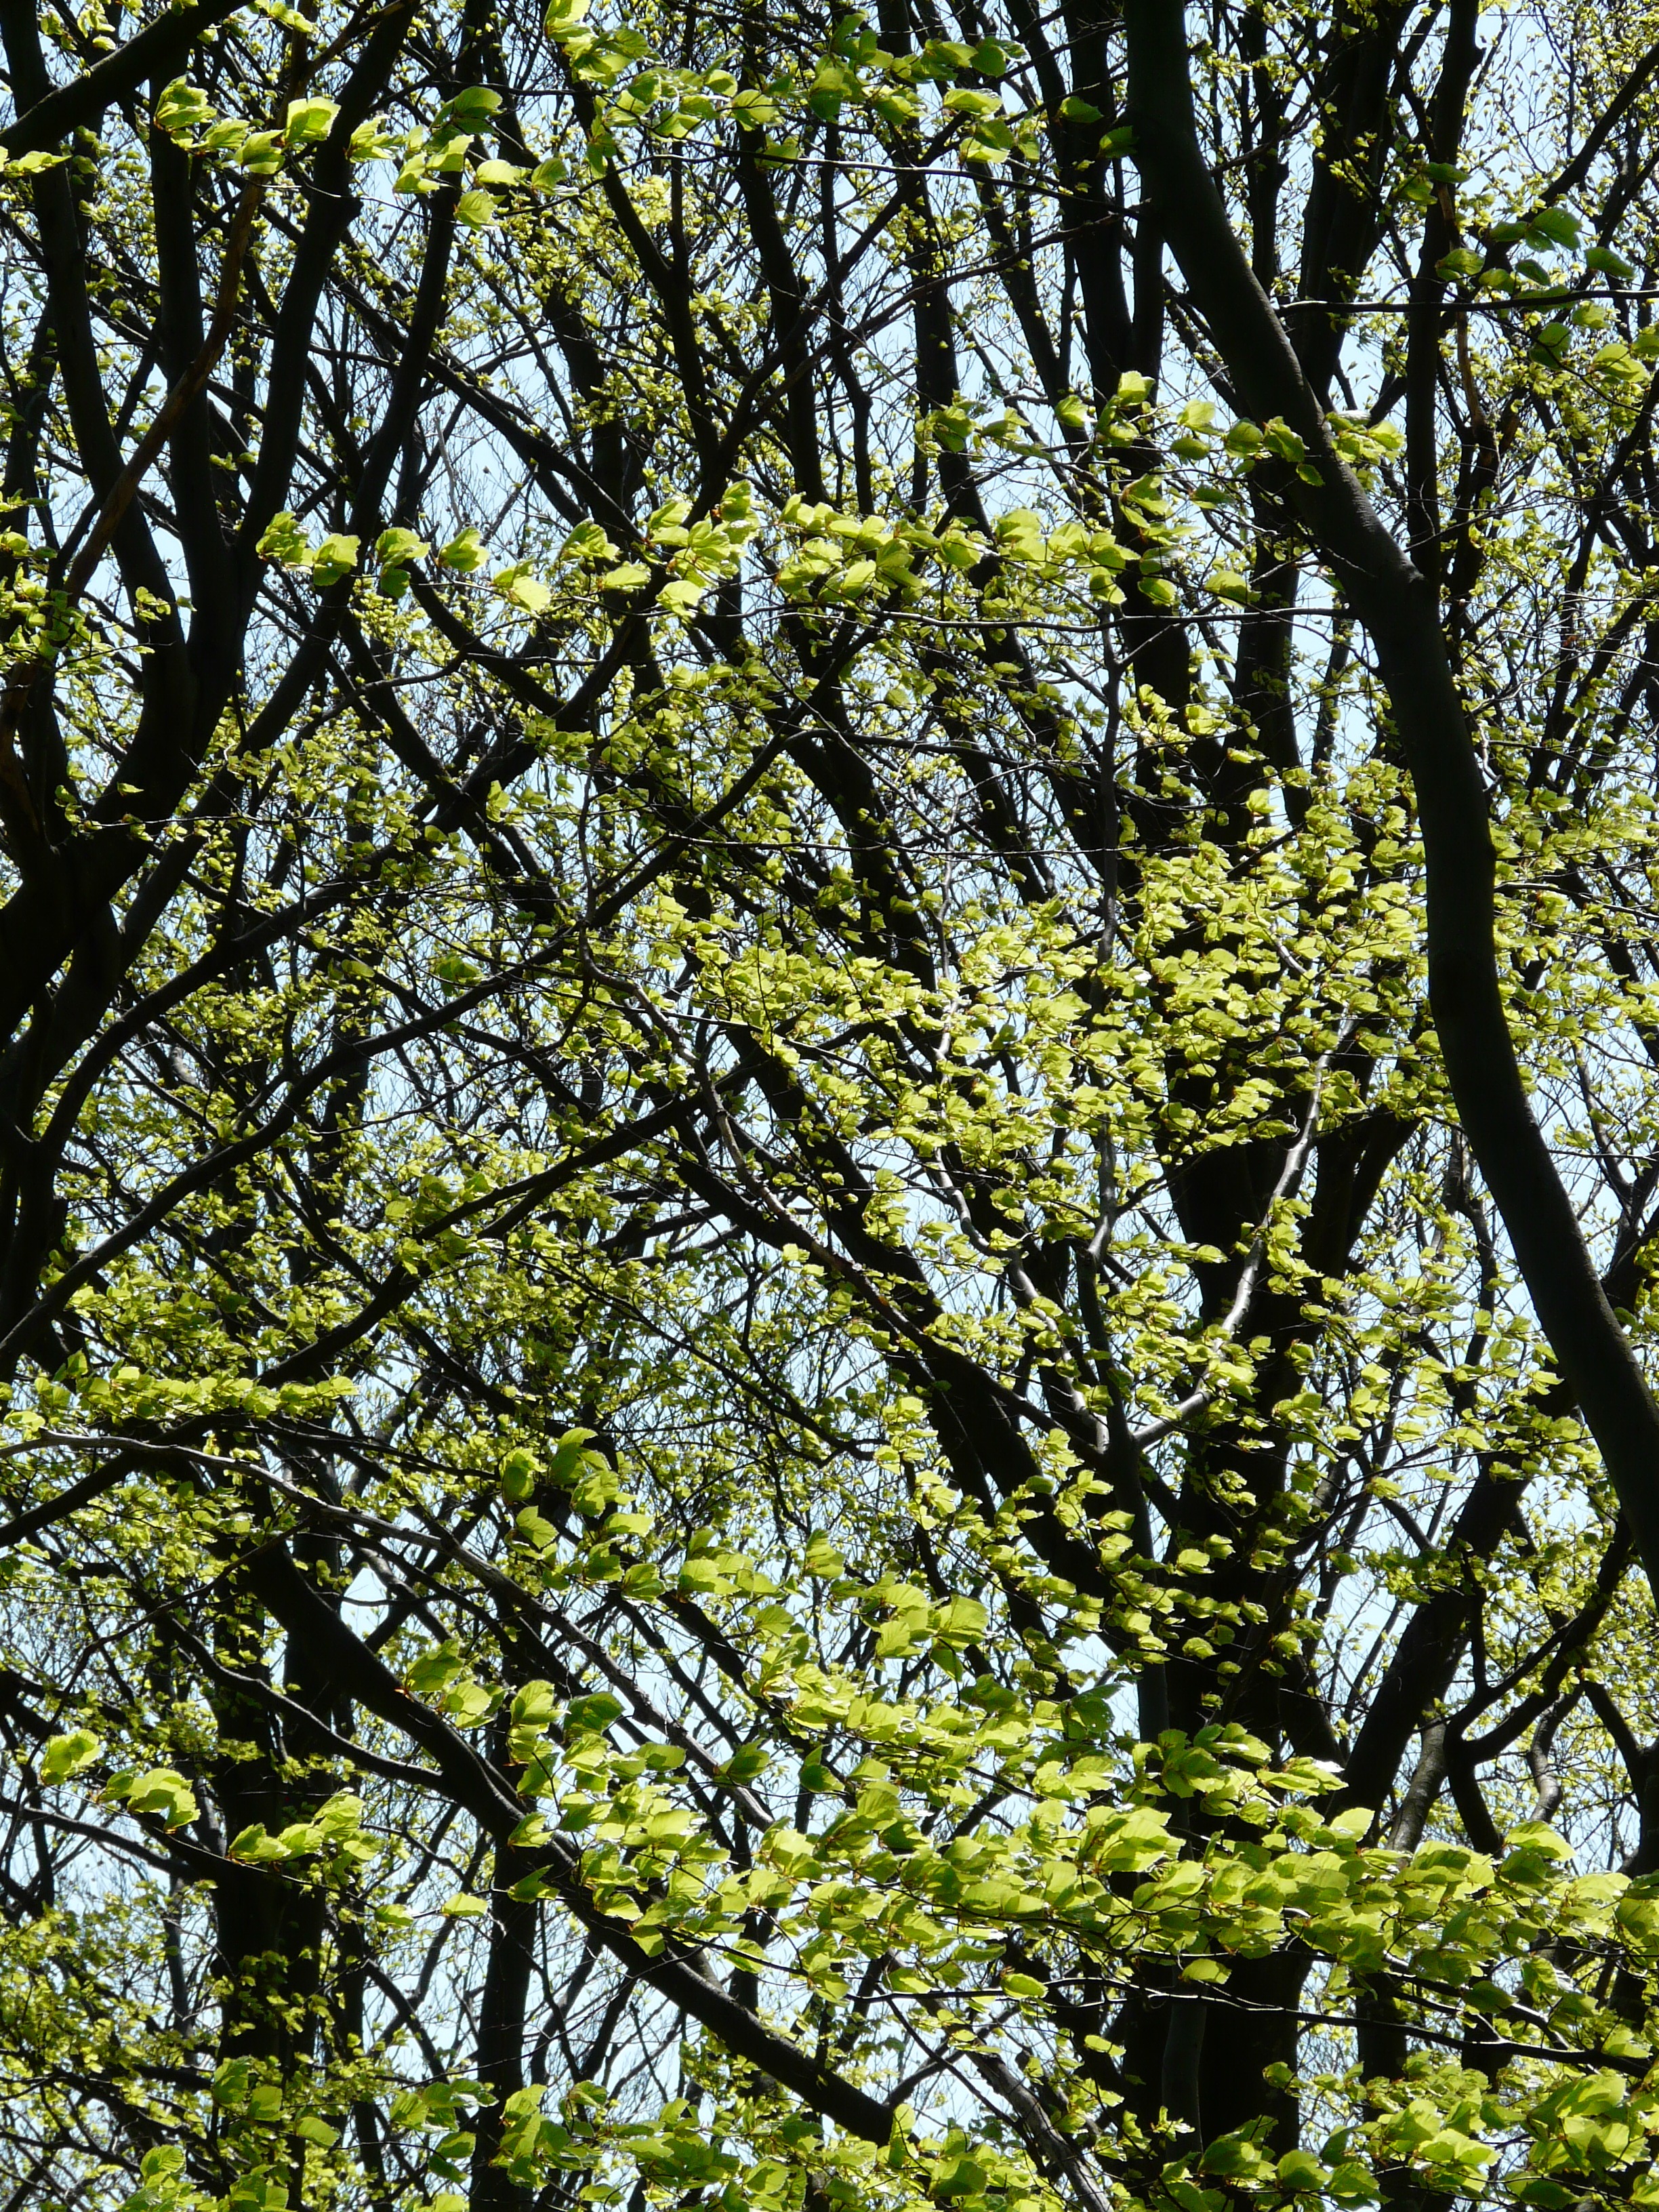
tree, nature, forest, branch, blossom, book, light, plant, sunlight, leaf, flower, green, botany, flora, trees, aesthetic, leaves, deciduous, grove, woodland, habitat, idyll, ecosystem, flowering plant, strains, natural environment, woody plant, temperate broadleaf and mixed forest, land plant